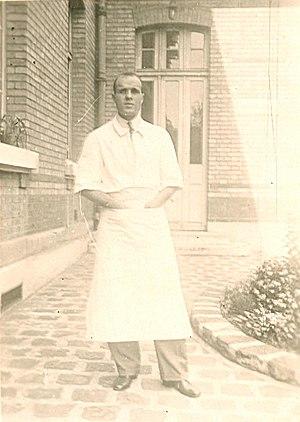
Portrait du Dr. Ahmed Ben Miled étudiant à Paris
Ahmed Ben Miled, né le 2 mai 1902 à Tunis et décédé le 2 novembre 1994, est un médecin, syndicaliste et homme politique tunisien. Figure du Parti communiste puis du Destour, il publie plusieurs études sur l'histoire de la médecine en Tunisie.